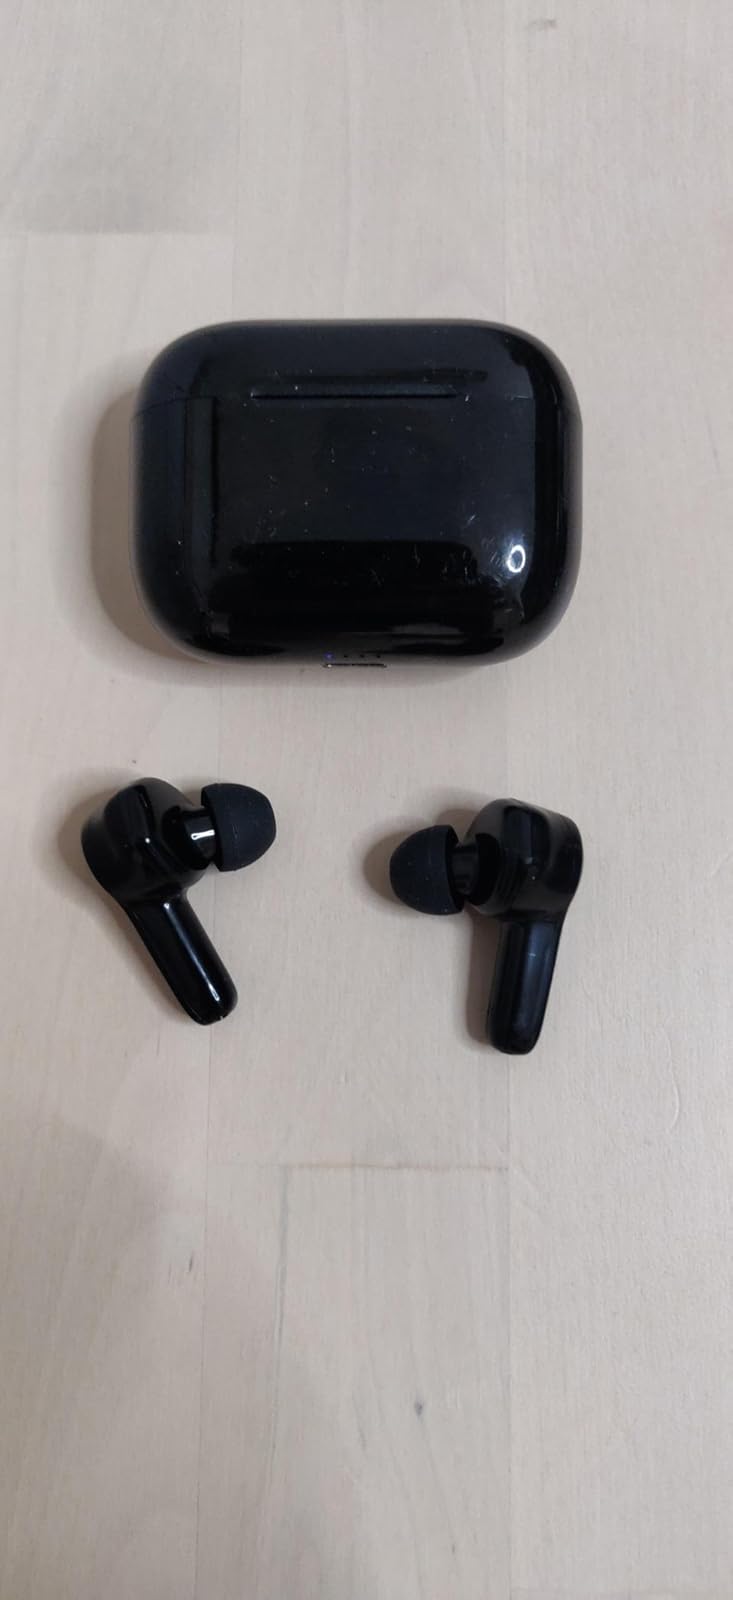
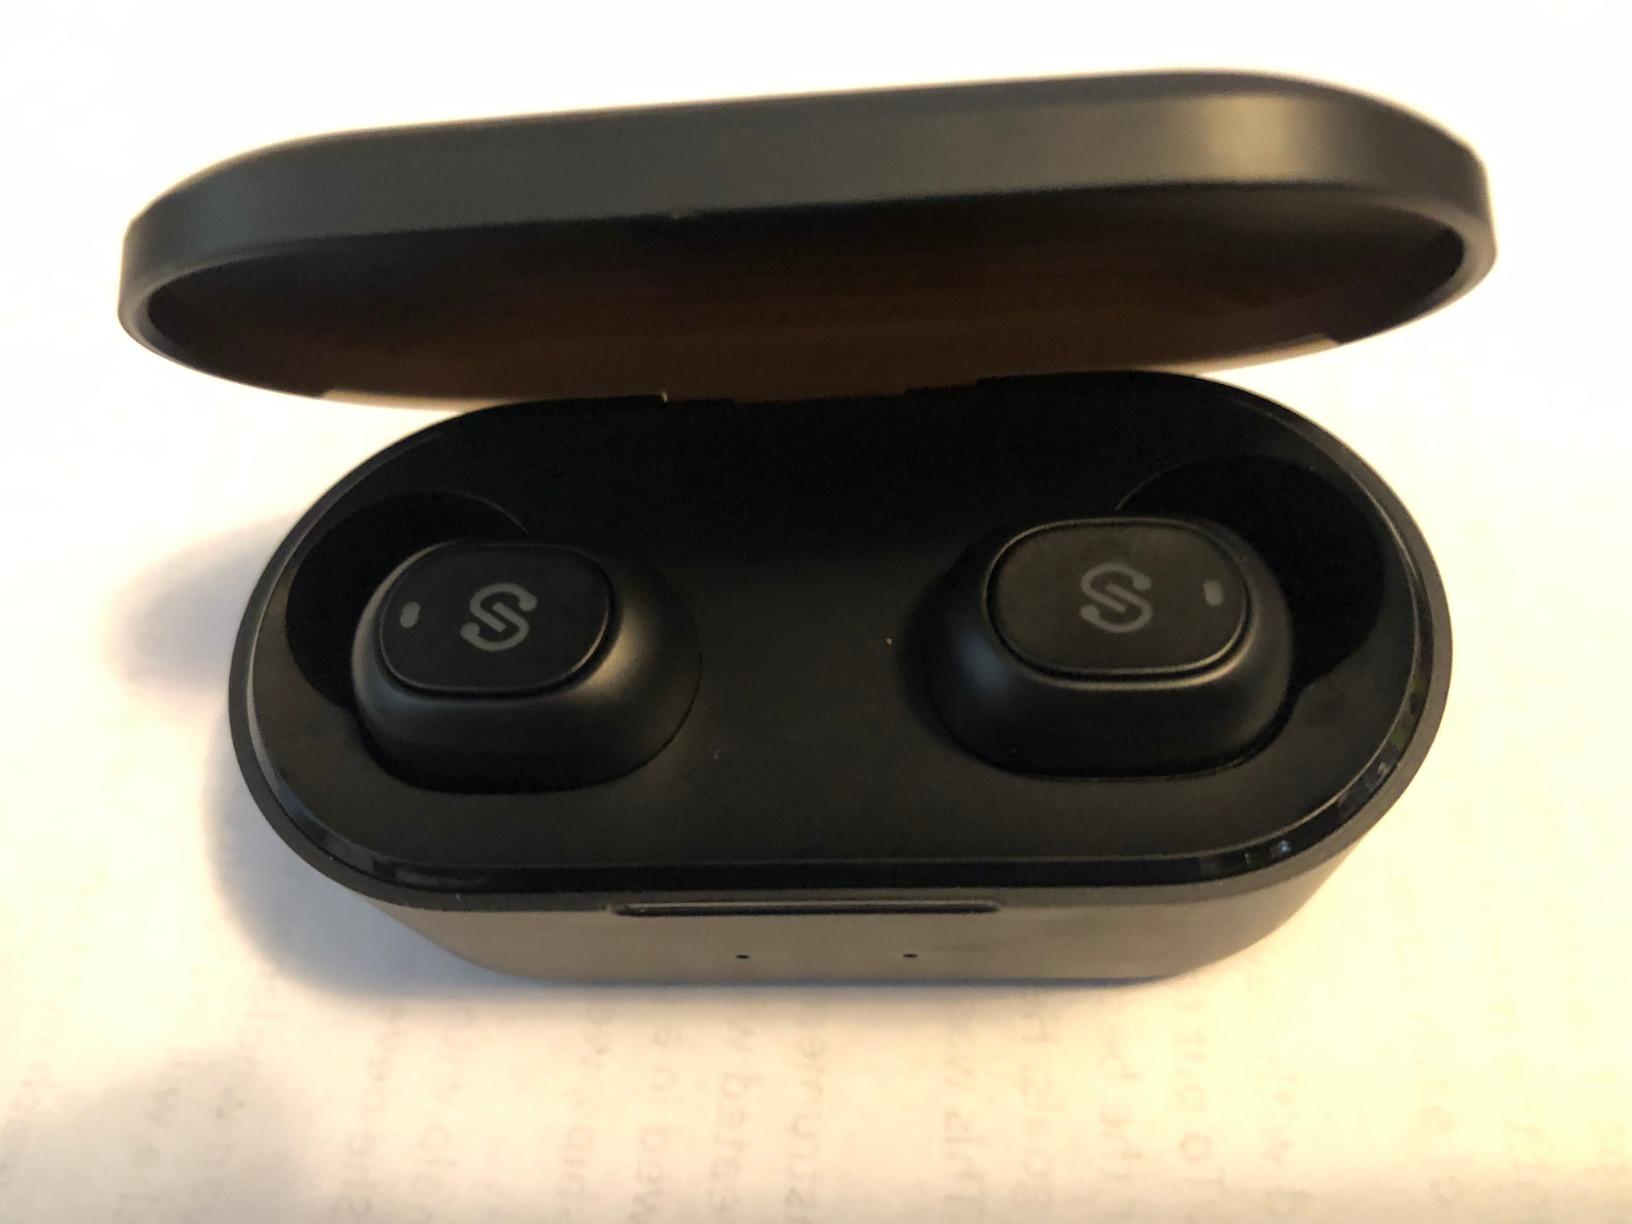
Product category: earbuds
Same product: no